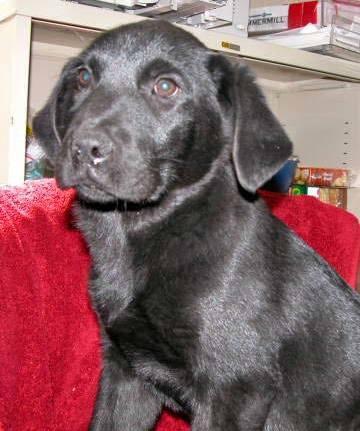
dog